Imada Puppet Troupe

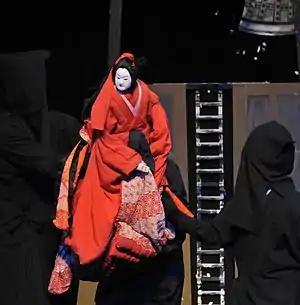
Imada Puppet Theater Performance of Yaoya Oshichi at Princeton University during their 2009 US Tour.

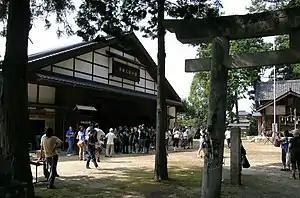
The Imada Puppetry Hall (Imada ningyō no yakata 今田人形の館) in the Tatsue District of the city of Iida in Nagano Prefecture, Japan. The Hall is located on the grounds of the Omiya Hachimangu Shrine (visible at right). The photograph above was taken during the Iida Puppetry Festival in August 2006.

The Troupe traces its origins to 1704, when a group of villagers purchased puppets to use in Shinto religious rites during the local shrine festival. In the 1820s and 1830s features of popular puppet entertainment were added to the group's performances, and by 1846 local puppeteers had begun traveling to nearby villages to perform. In the late nineteenth century the Troupe became established under its current name, enjoying considerable regional recognition and popularity.